7th Alpini Regiment

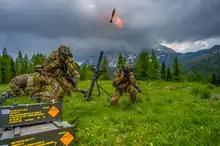
7th Alpini Regiment 81 mm mortar team during an exercise in 2020

On 1 July 1953, the command and the command company of the 7th Alpini Regiment were reformed in Belluno. On 1 September of the same year, the Alpini battalions "Pieve di Cadore" and "Belluno" were reformed in Belluno and assigned to the regiment. On 1 December of the same year, the regiment joined the newly formed Alpine Brigade "Cadore", which also included the 6th Mountain Artillery Regiment. The "Cadore" brigade was tasked with defending the Piave valley. On 31 October 1955, the regiment formed the Recruits Training Battalion "Cadore", which on 1 February 1956 was transferred to the newly formed 12th Recruits Training Center in Montorio Veronese. On 1 June 1956, the Alpini Battalion "Pieve di Cadore" in Feltre was renamed Alpini Battalion "Feltre", so that on 1 October of the same year the Alpini Battalion "Pieve di Cadore" could be reformed in the village of Pieve di Cadore. In 1957 the regiment formed the 7th Mortar Company, which was split on 31 December 1964 to form a mortar company for each of the regiment's three battalions. Afterwards the regiment consisted of the following units: